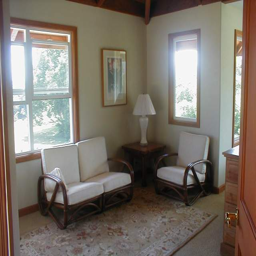
the sitting area of the master bedroom